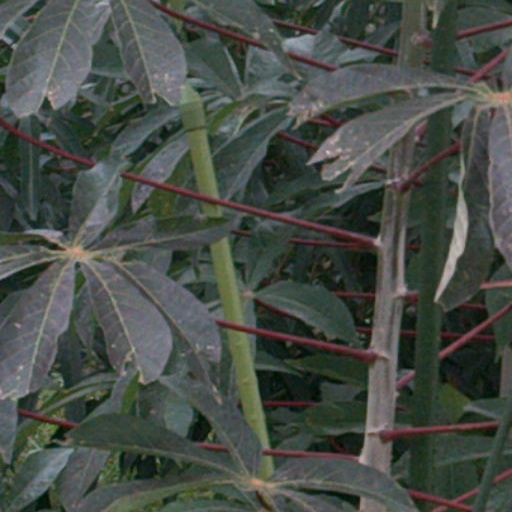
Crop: cassava